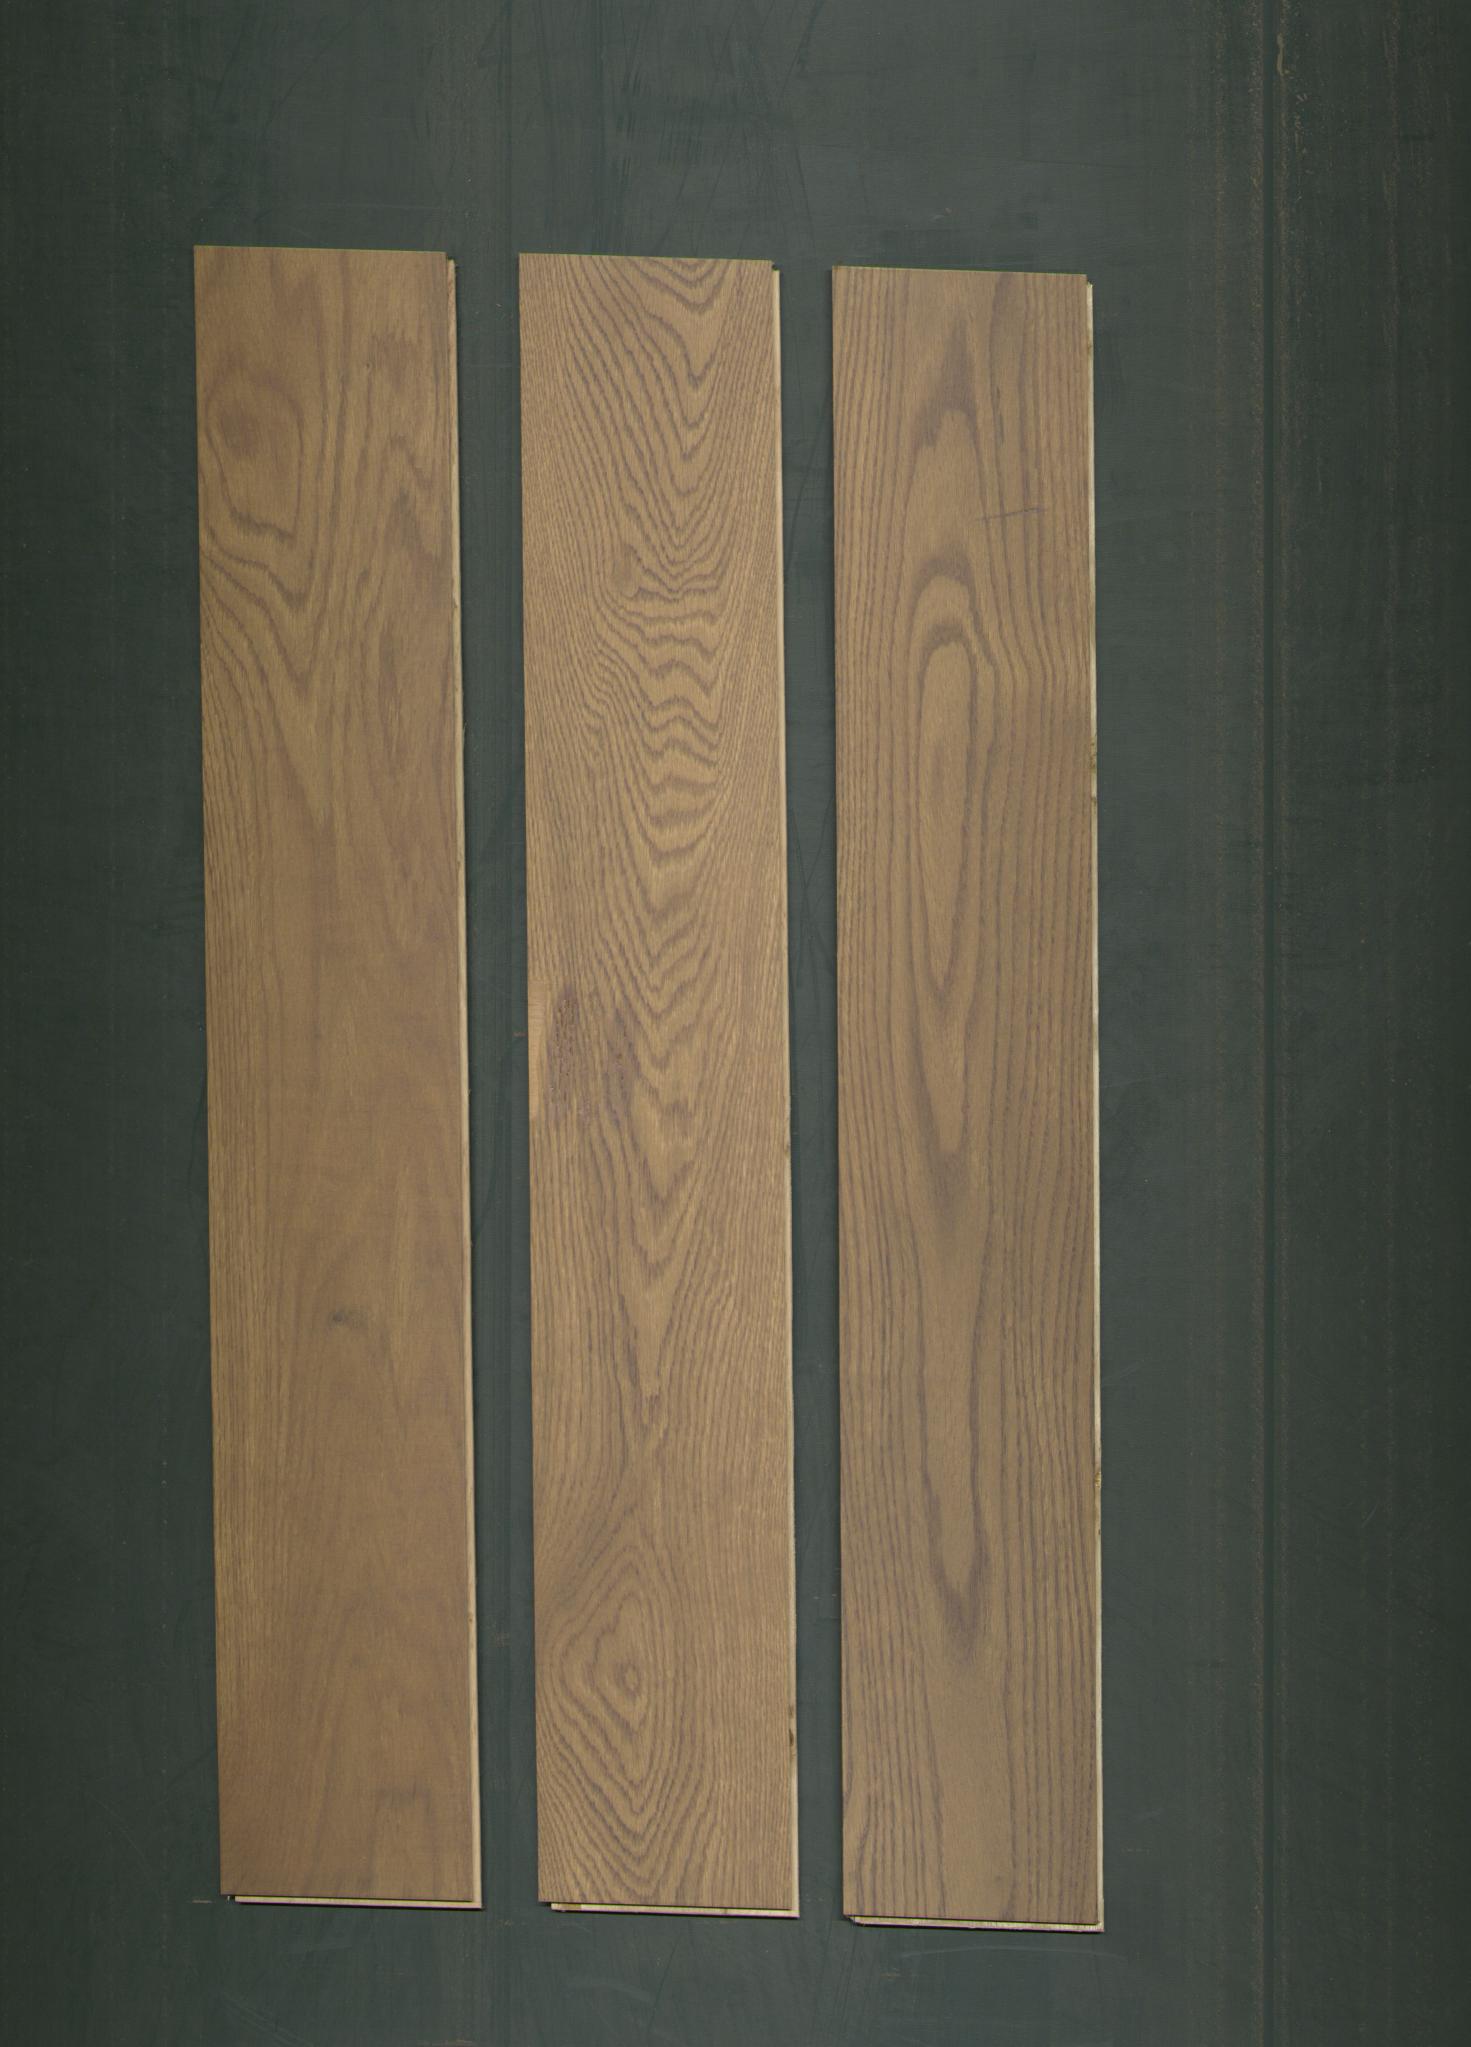
Label: mixers